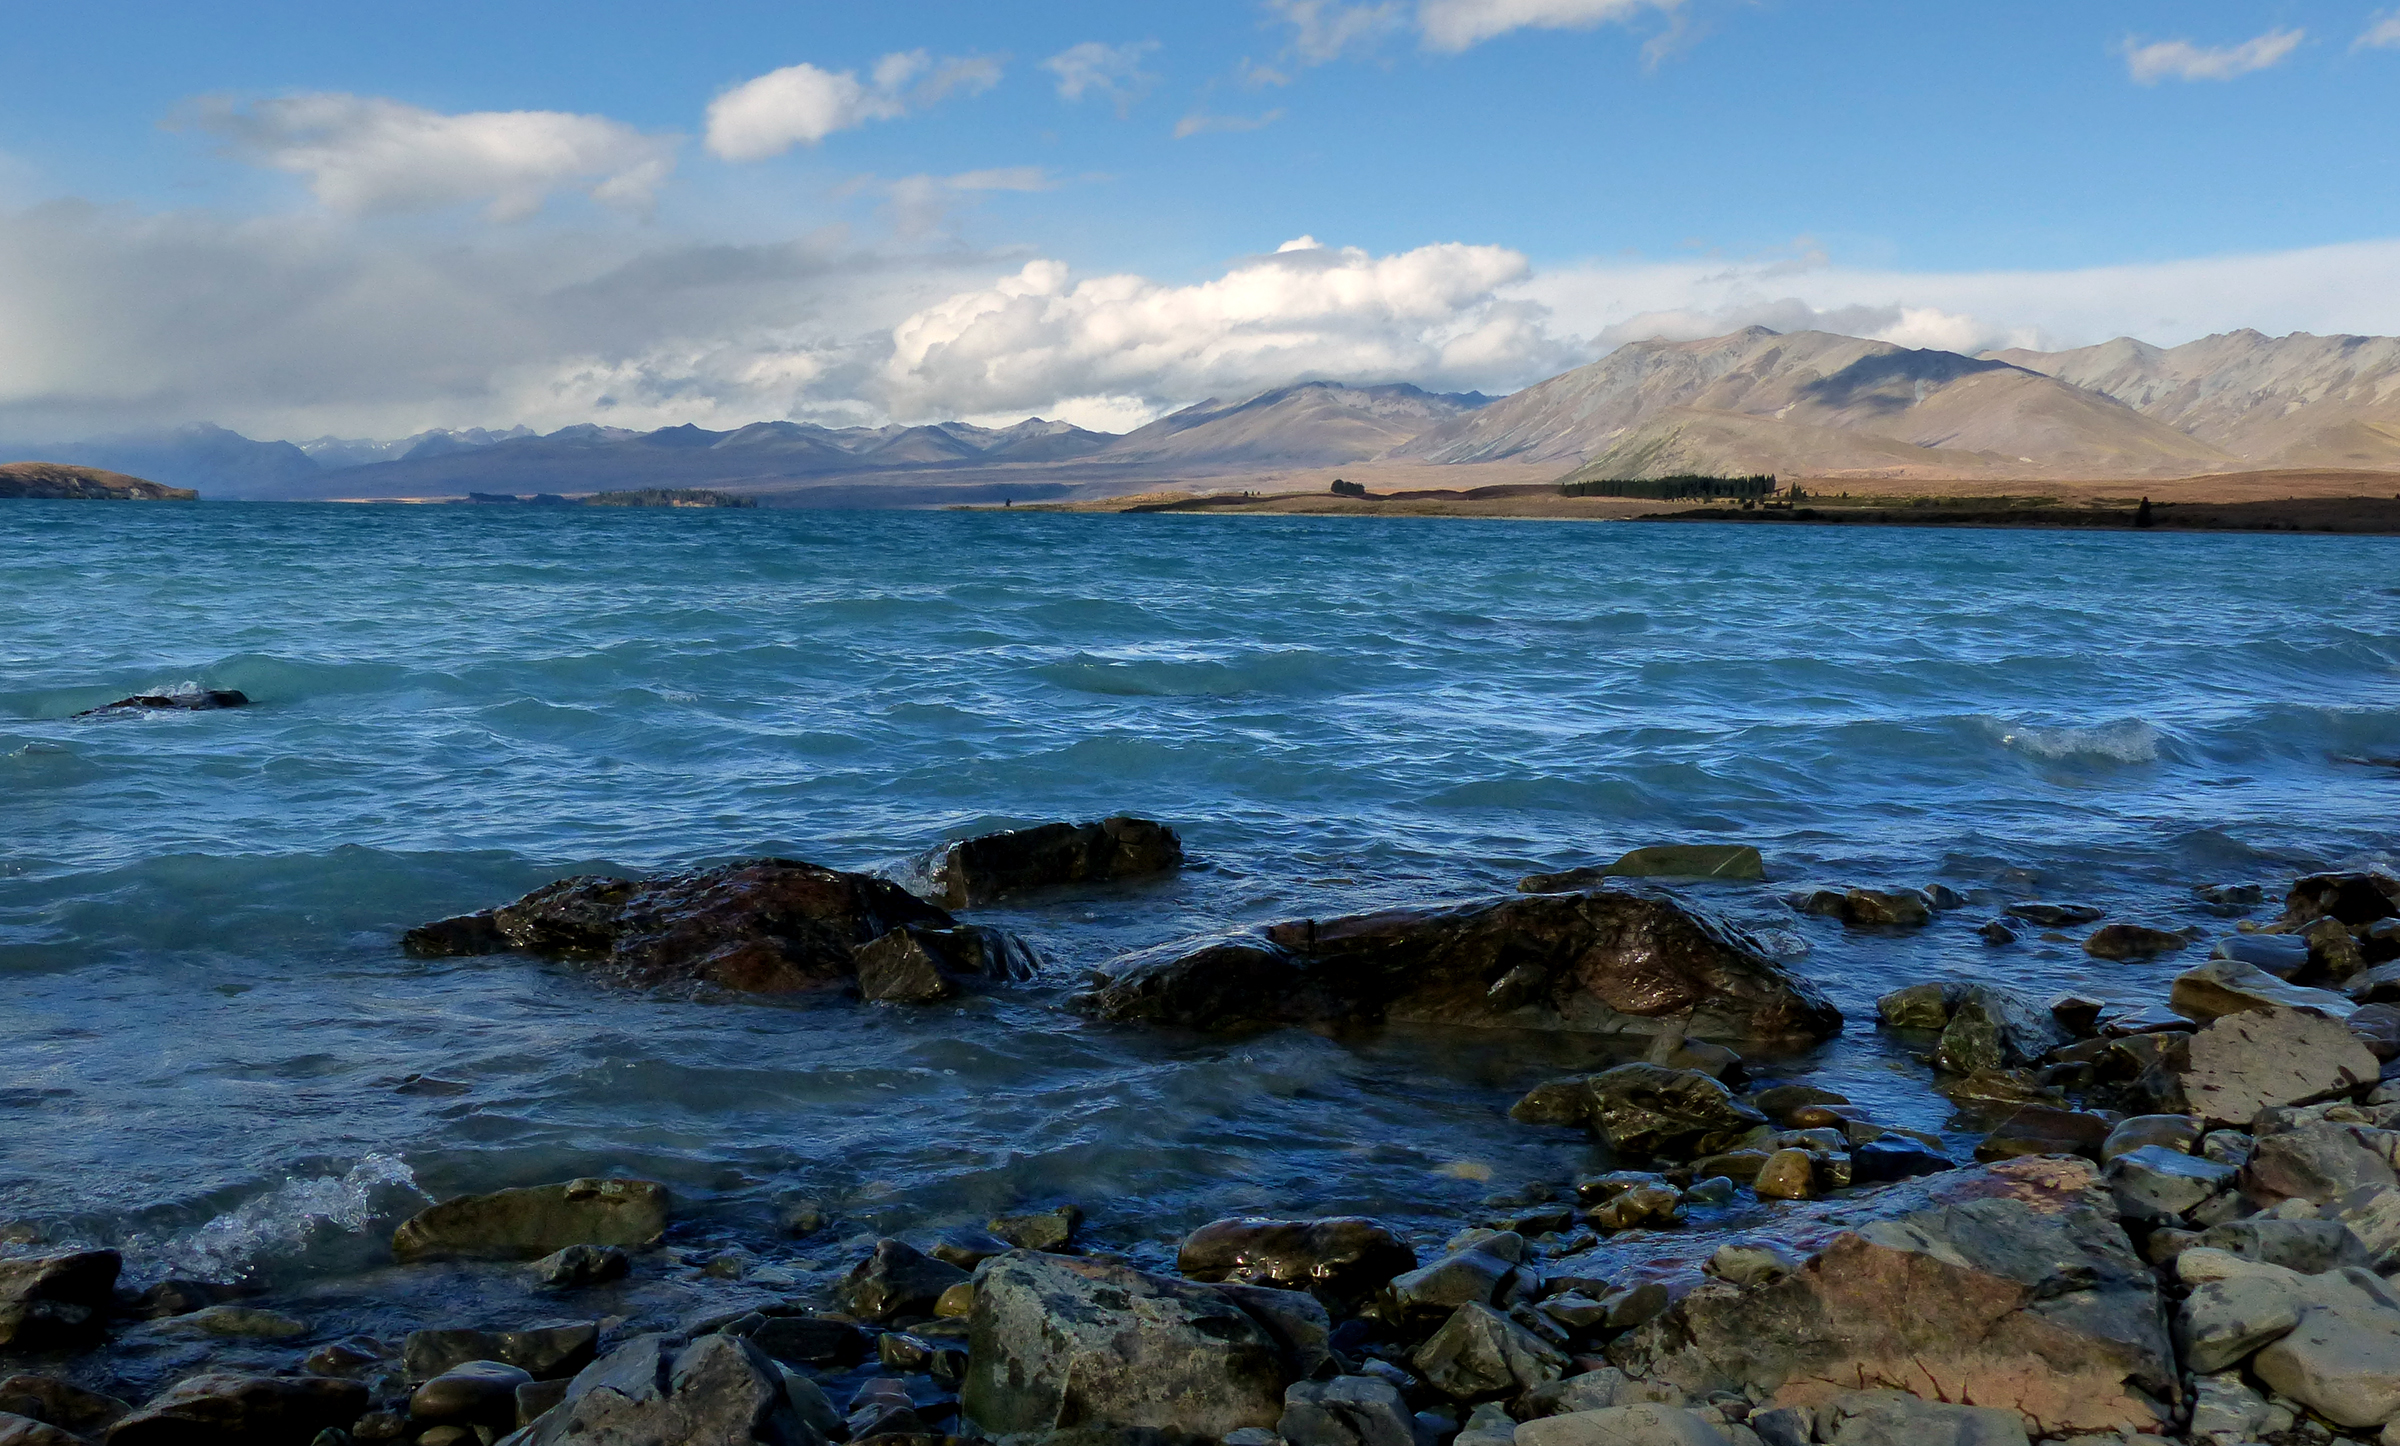
beach, landscape, sea, coast, water, rock, ocean, horizon, cloud, sunset, shore, wave, lake, cliff, cove, scenery, bay, terrain, material, body of water, flickrelite, lumixfz200, cape, laketekaponewzealand, wind wave